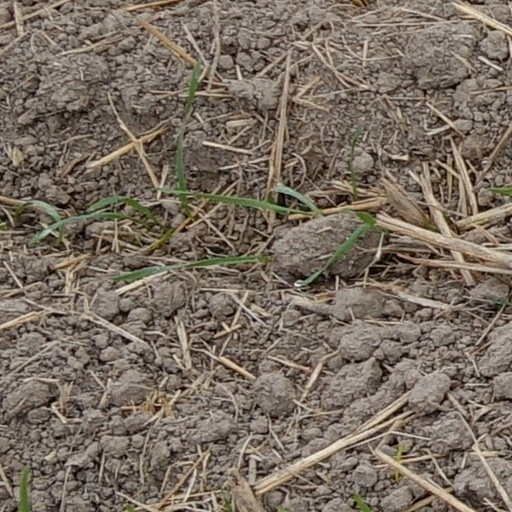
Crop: wheat